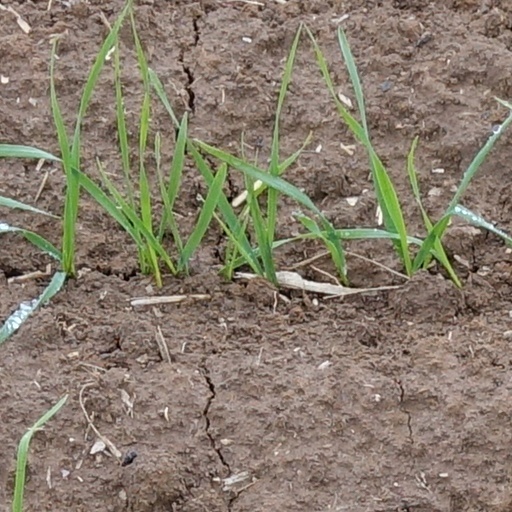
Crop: wheat